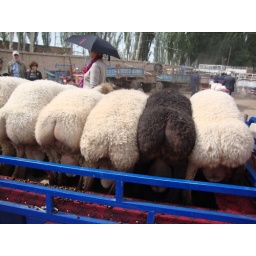
The sunday market in kashgar, live animal sales, i loved these sheep ends.